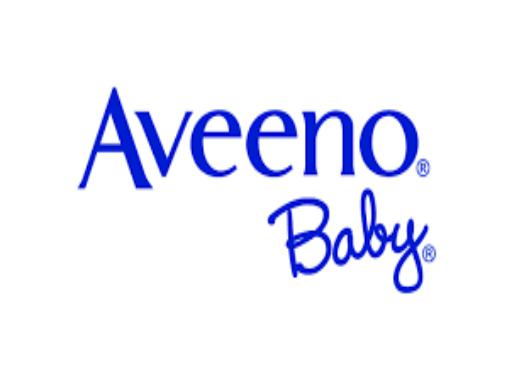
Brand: Aveeno
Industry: Necessities